EMD G22C Series

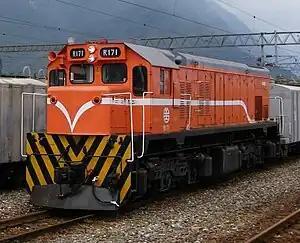
Taiwan Railway Administration EMD G22CU #R171 at Sincheng (Taroko) Station

The EMD G22C Series were first introduced in 1968 to replace the popular G12 along with various improvements. They carry a low per axle weight on their Flexicoil Type-GC trucks and were now the first model series to have a low nose as a standard option as well.